Cemais (Anglesey)

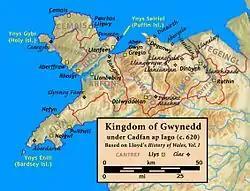
Kingdom of Gwynedd c.620, showing cantrefi

Cemais was one of the three medieval cantrefs on the island of Anglesey, north Wales, in the Kingdom of Gwynedd. It lay on the northern side of the island on the Irish Sea.